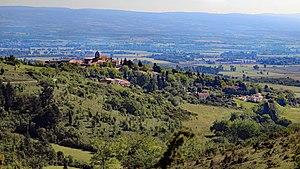
Vue du sud ouest
Mireval-Lauragais est une commune française située dans le département de l'Aude, en région Occitanie.